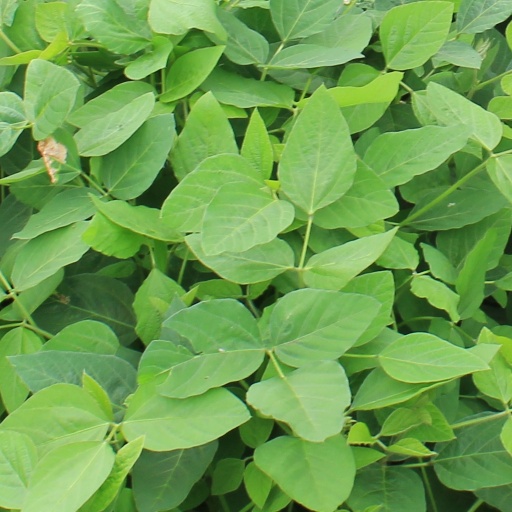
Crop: soybean